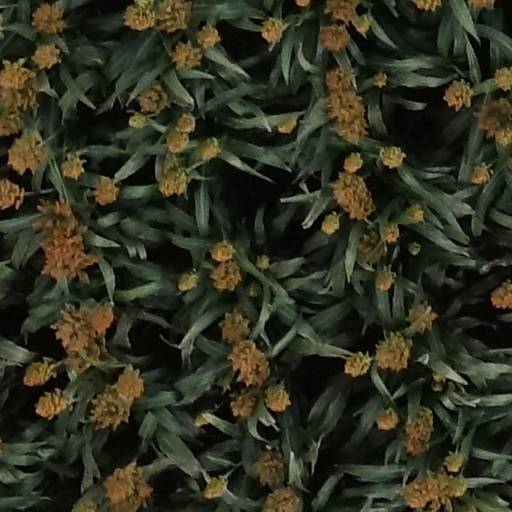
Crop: sorghum